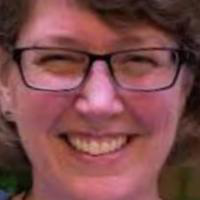
Age group: age 41-55